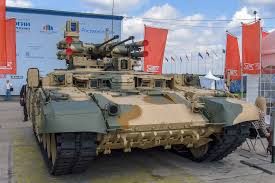
Label: BMP